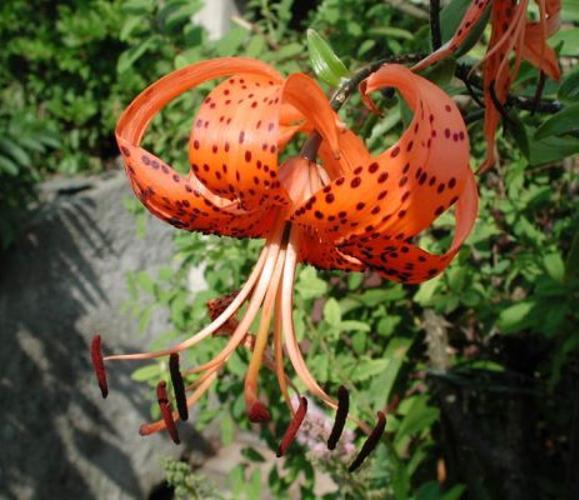
Label: tiger lily